Spencer Eccles

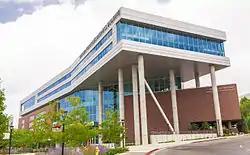
The Spencer Fox Eccles Business Building at the University of Utah

Spencer Fox Eccles (born August 24, 1934, Ogden, Utah) is a prominent financier and philanthropist in Salt Lake City, Utah and chairman emeritus of the Intermountain Region of Wells Fargo Corporation. From 1982 to 2000, he was chairman and chief executive officer of First Security Corporation of Salt Lake City, which was, until its sale to Wells Fargo in 2000, the largest banking organization in the Mountain West measured by assets, deposits and market capitalization.